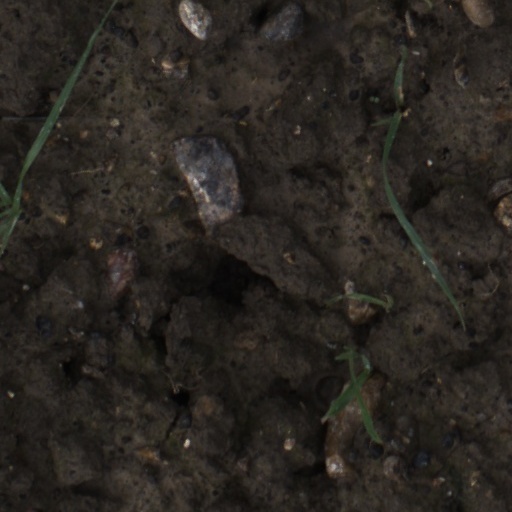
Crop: wheat